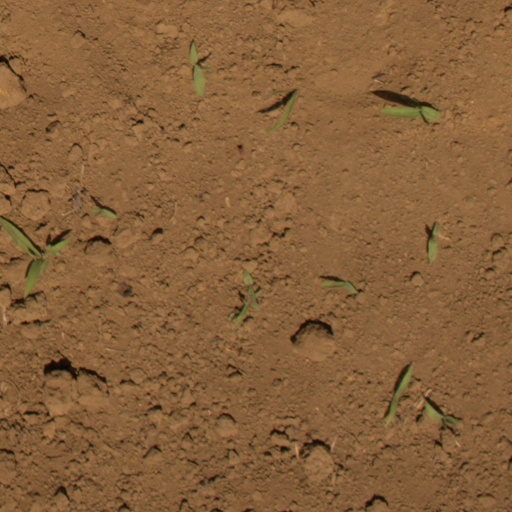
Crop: Jerusalem artichoke